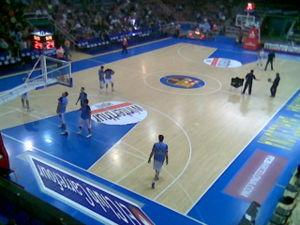
Le Palau Blaugrana est une salle multisports, propriété du FC Barcelone, où se disputent les matches des sections de basket-ball, handball, Rink hockey et futsal.